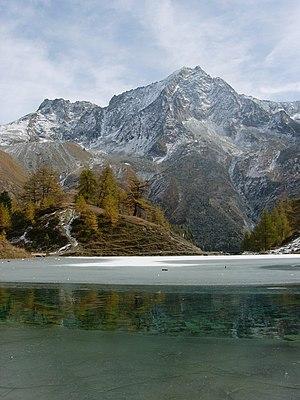
Val d'Hérens, la Dent de Perroc vue depuis le lac Bleu.
La dent de Perroc est un sommet des Alpes situé en Suisse, dans le canton du Valais. Elle culmine à 3 676 mètres d'altitude.